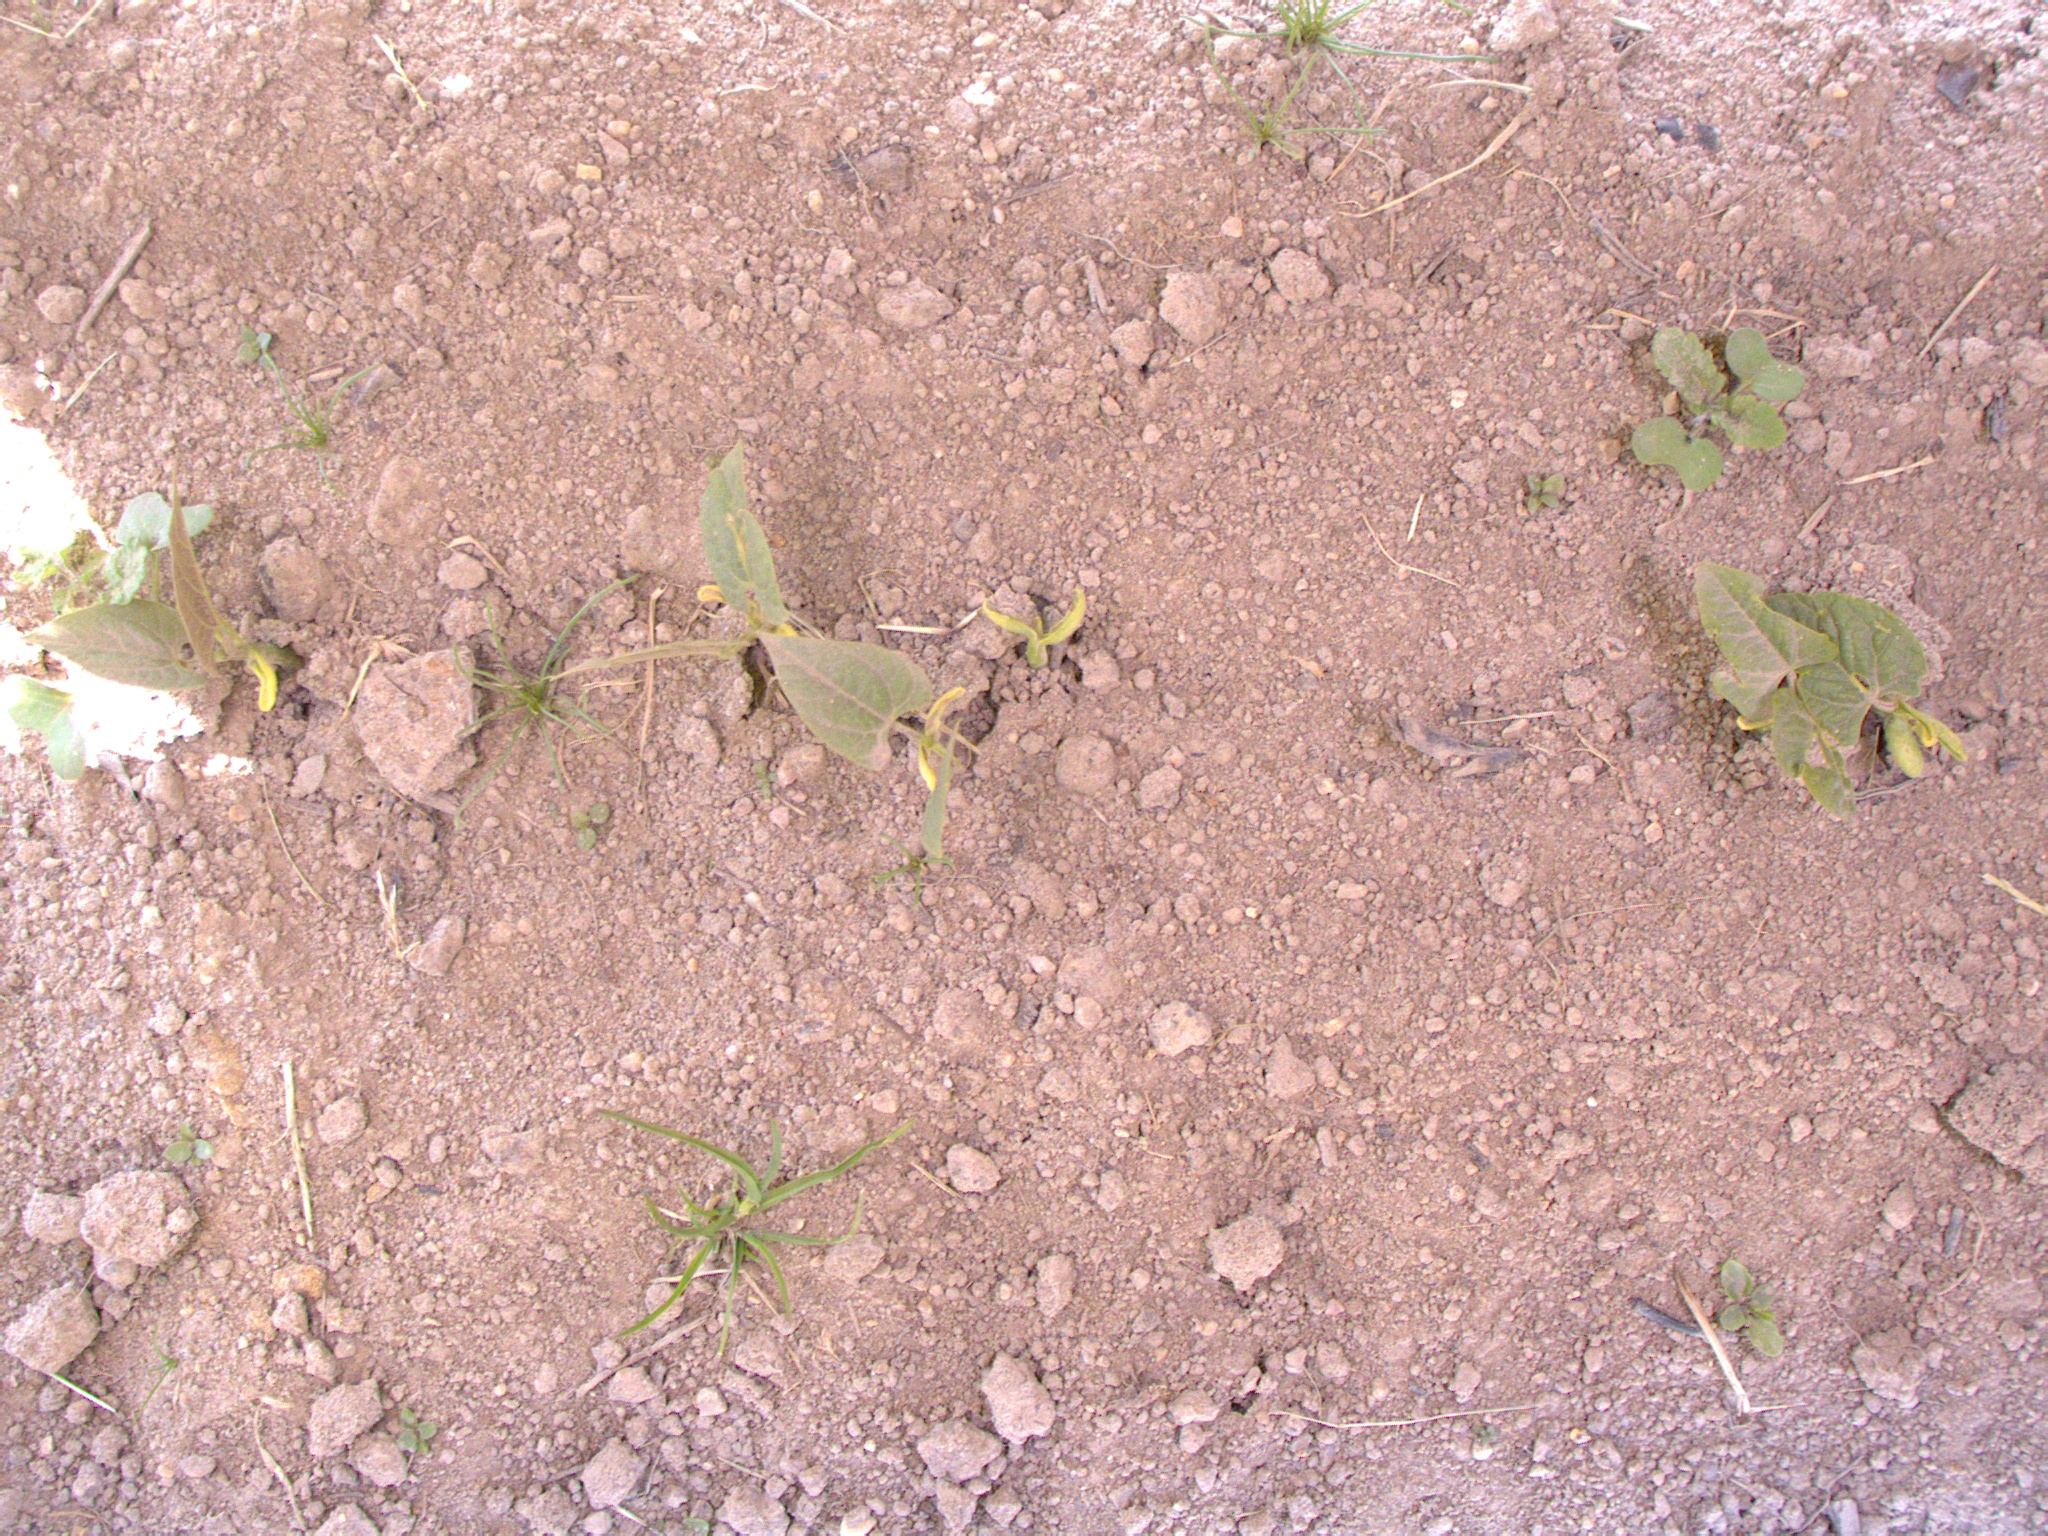
Crop: bean
Objects: bean, bean, bean, bean, bean, bean, stem_bean, stem_bean, stem_bean, stem_bean, stem_bean, stem_bean